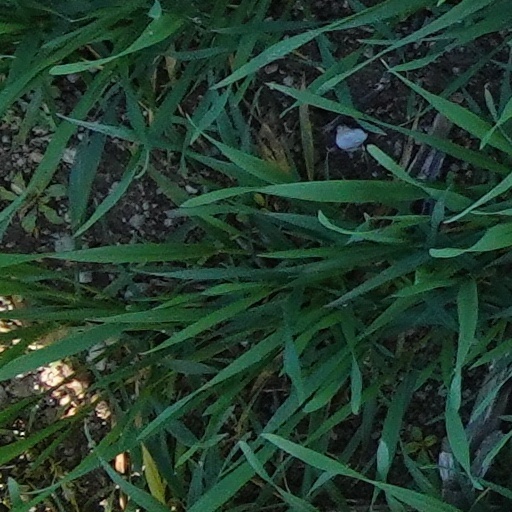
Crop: wheat